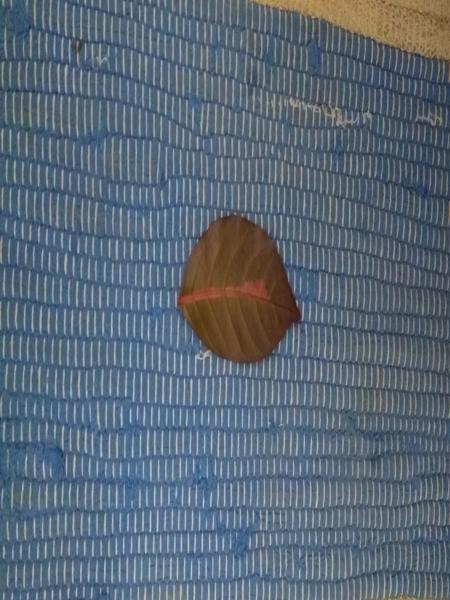
Plant: Caricature